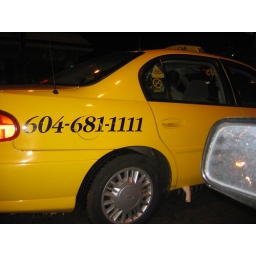
cat in the car, tail stuck in the door